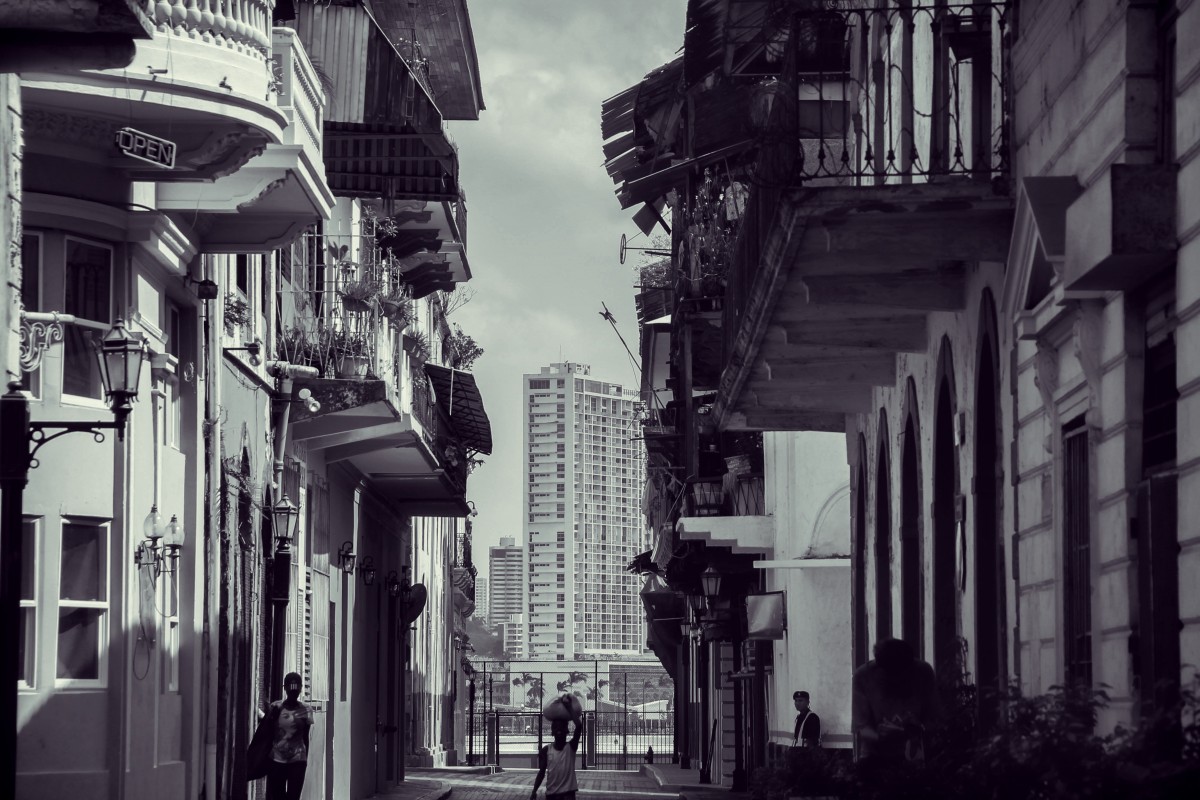
Tags: road, street, alley, city, skyscraper, cityscape, downtown, infrastructure, photograph, shape, metropolis, urban area